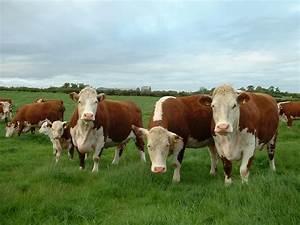
cow